Michel Bacos

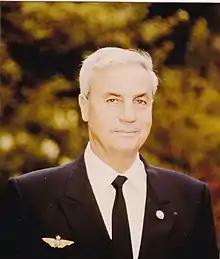

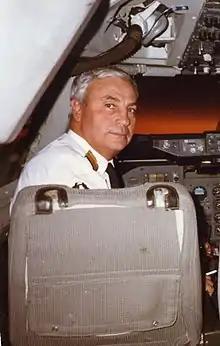
Captain Michel Bacos

Michel Bacos (3 May 1924 – 26 March 2019) was a French airline pilot. He was the captain of Air France Flight 139 when it was hijacked on 27 June 1976 by terrorists belonging to the German Revolutionary Cells (RZ) and the Palestinian Popular Front for the Liberation of Palestine – External Operations (PFLP-EO). The hijacking was part of an international campaign of Palestinian terrorism.